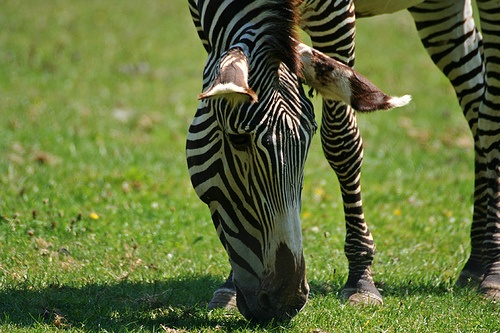
A zebra eating grass on a sunny day
There is a zebra in a field that is eating grass
A close-up of a Zebra eating some grass.
A zebra grazing from a grassy open field.
A zebra is grazing in a grassy field.